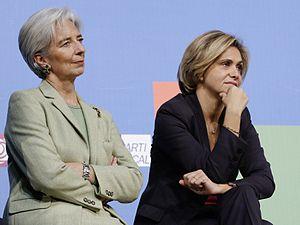
Christine Lagarde et Valérie Pécresse à un meeting de la campagne de l'UMP pour les élections régionales de 2010 à Issy-les-Moulineaux.